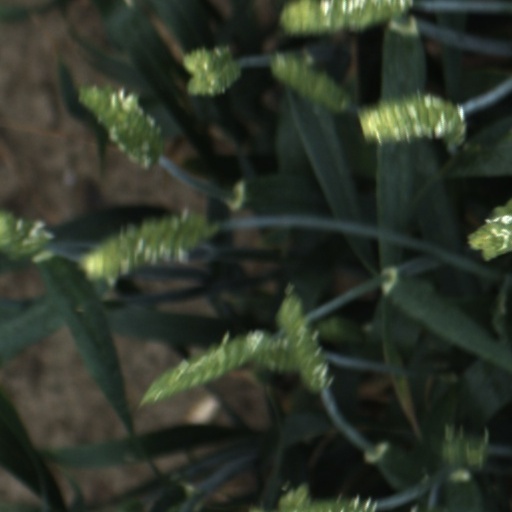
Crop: wheat